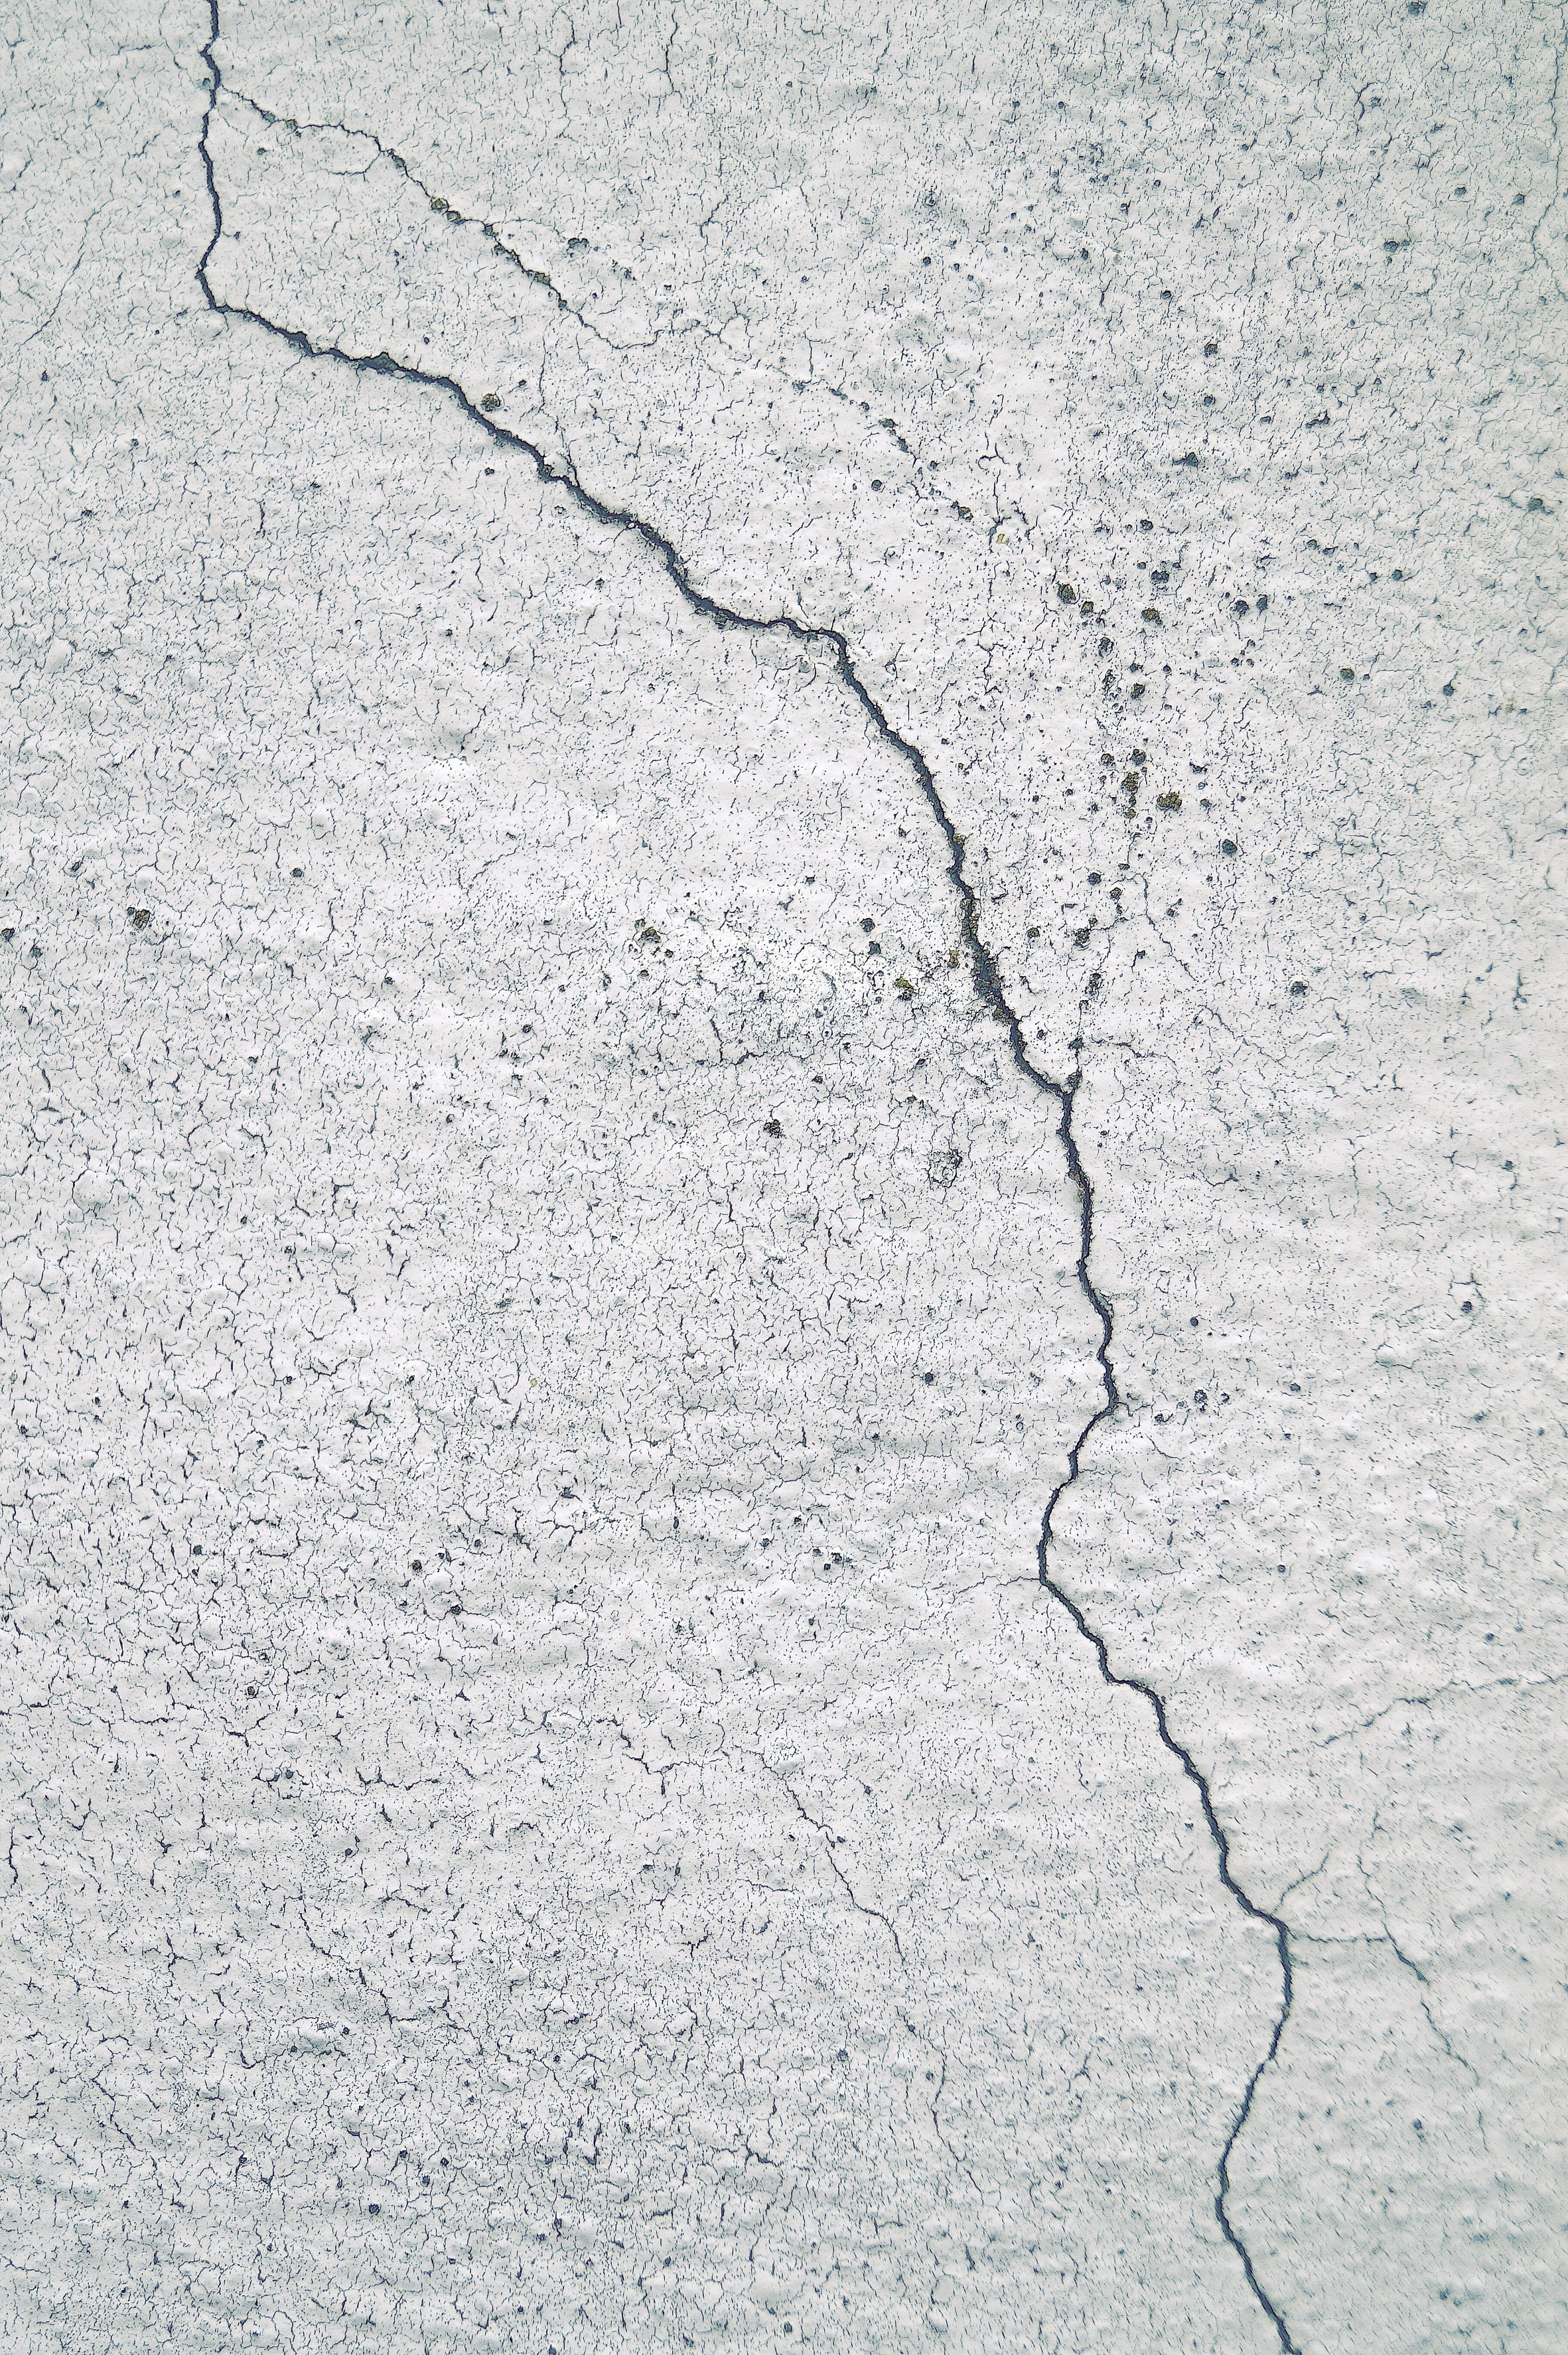
branch, structure, floor, wall, asphalt, line, soil, crack, facade, material, details, plaster, road surface